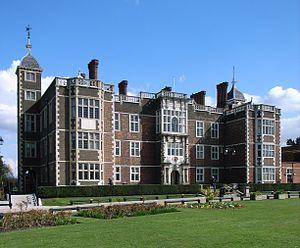
Charlton est un district du borough royal de Greenwich dans l’est de Londres.
Charlton House est un bâtiment jacobin situé à Charlton, dans le Royal Borough of Greenwich, au sud-est de Londres. À l'origine, c'était une résidence pour un noble associé à la famille royale Stuart. Plus tard, il a servi d'hôpital de guerre, puis de musée et de bibliothèque, et est maintenant un centre communautaire.